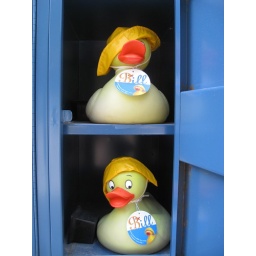
Found them hiding in an old steel locker cabinet sitting on the street.